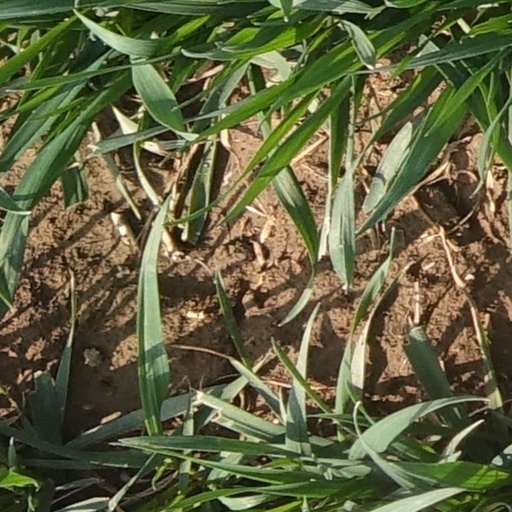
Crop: wheat